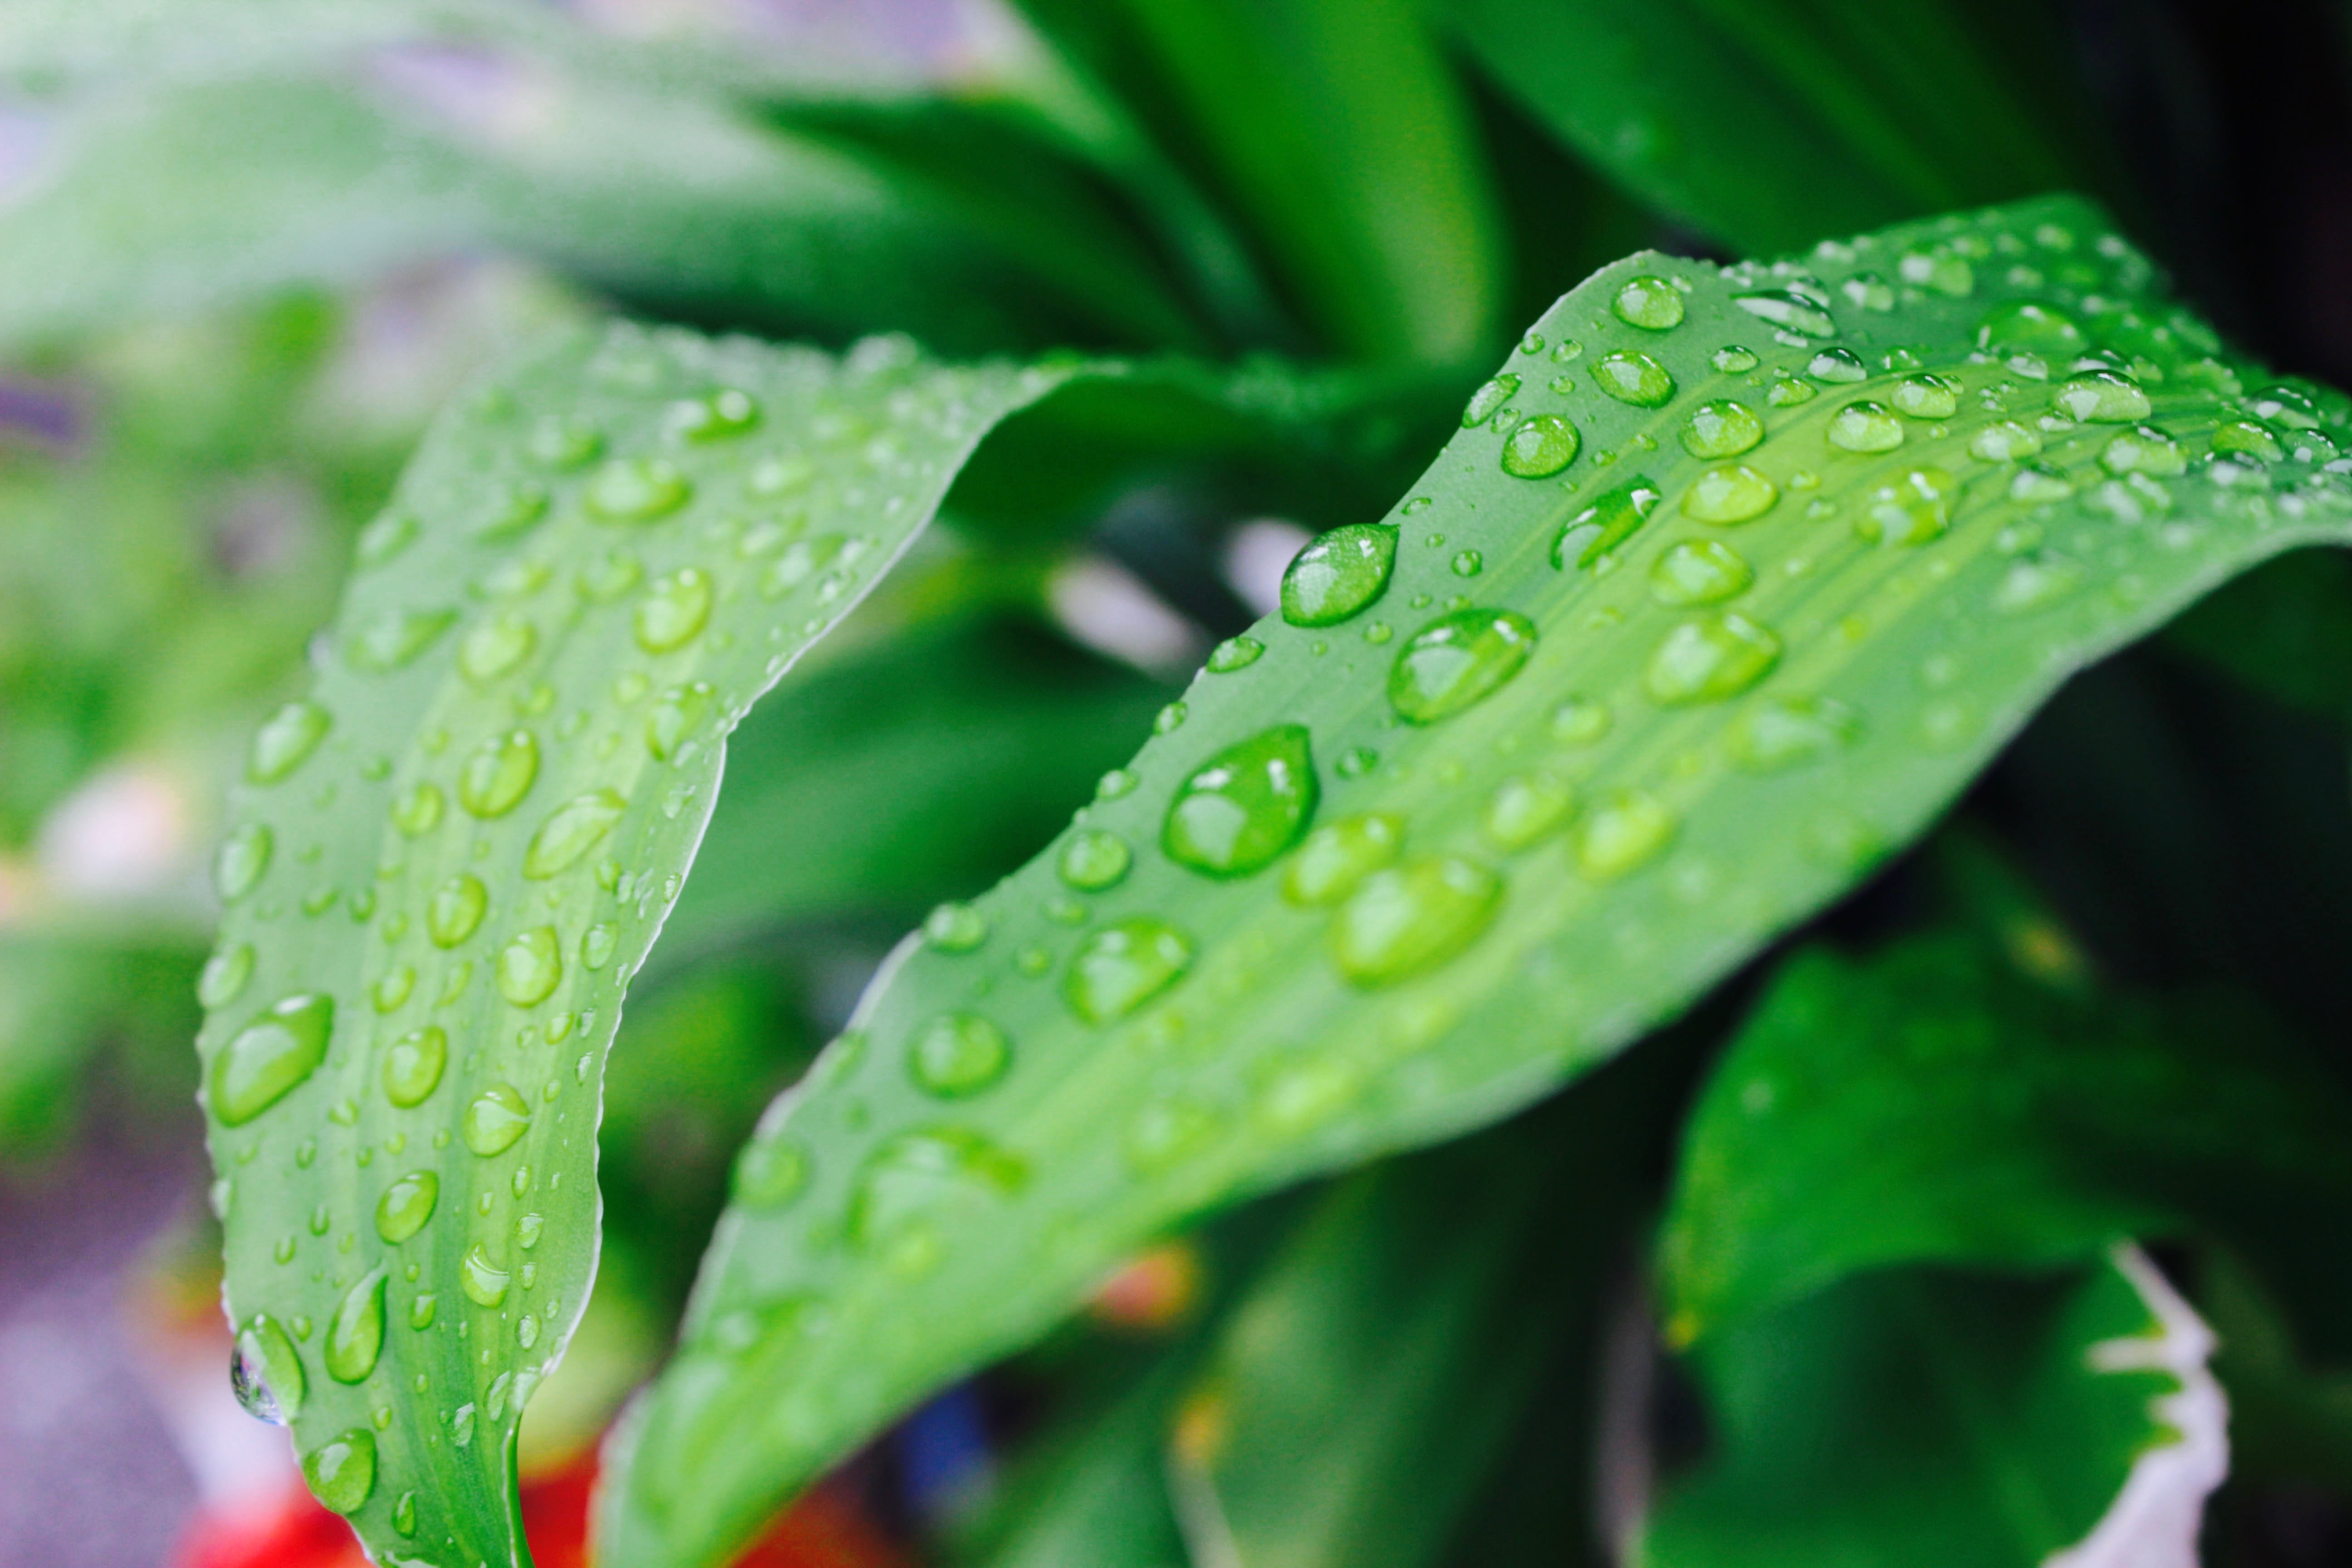
water, nature, drop, dew, plant, photography, rain, leaf, flower, petal, green, produce, botany, garden, flora, close up, the, autumn leaves, moisture, macro photography, plant stem, land plant